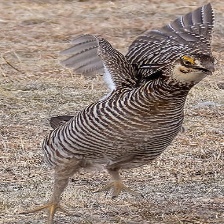
Species: GREATER PRAIRIE CHICKEN
Scientific name: TYMPANUCHUS CUPIDO